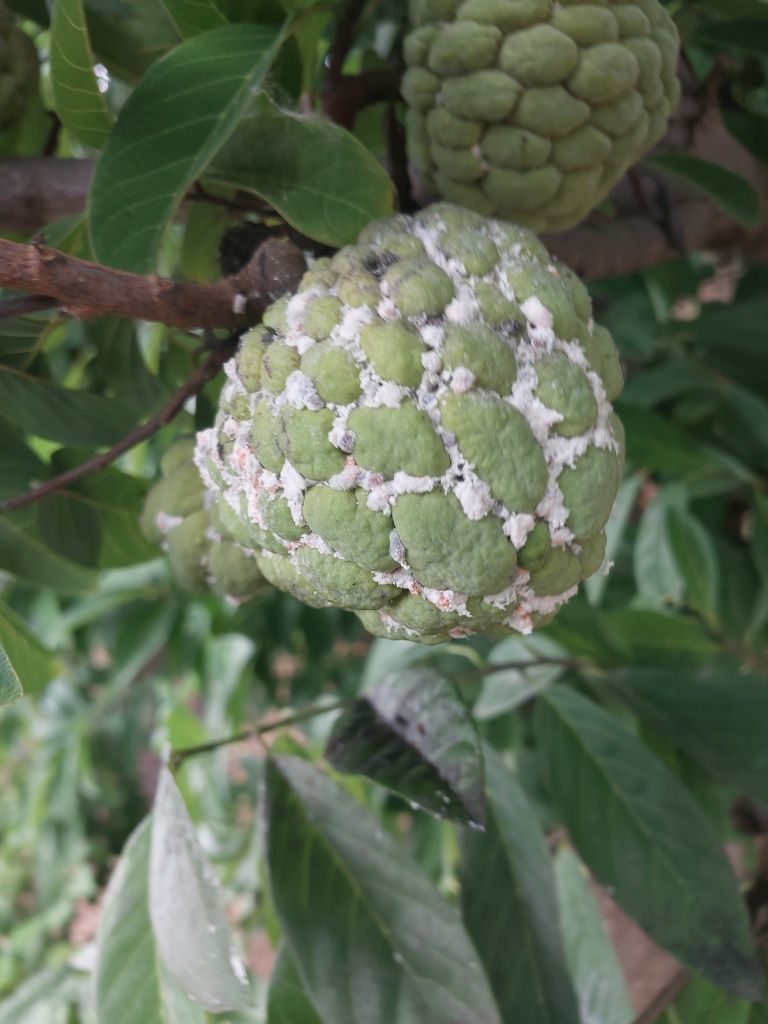
Disease label: Mealy Bug